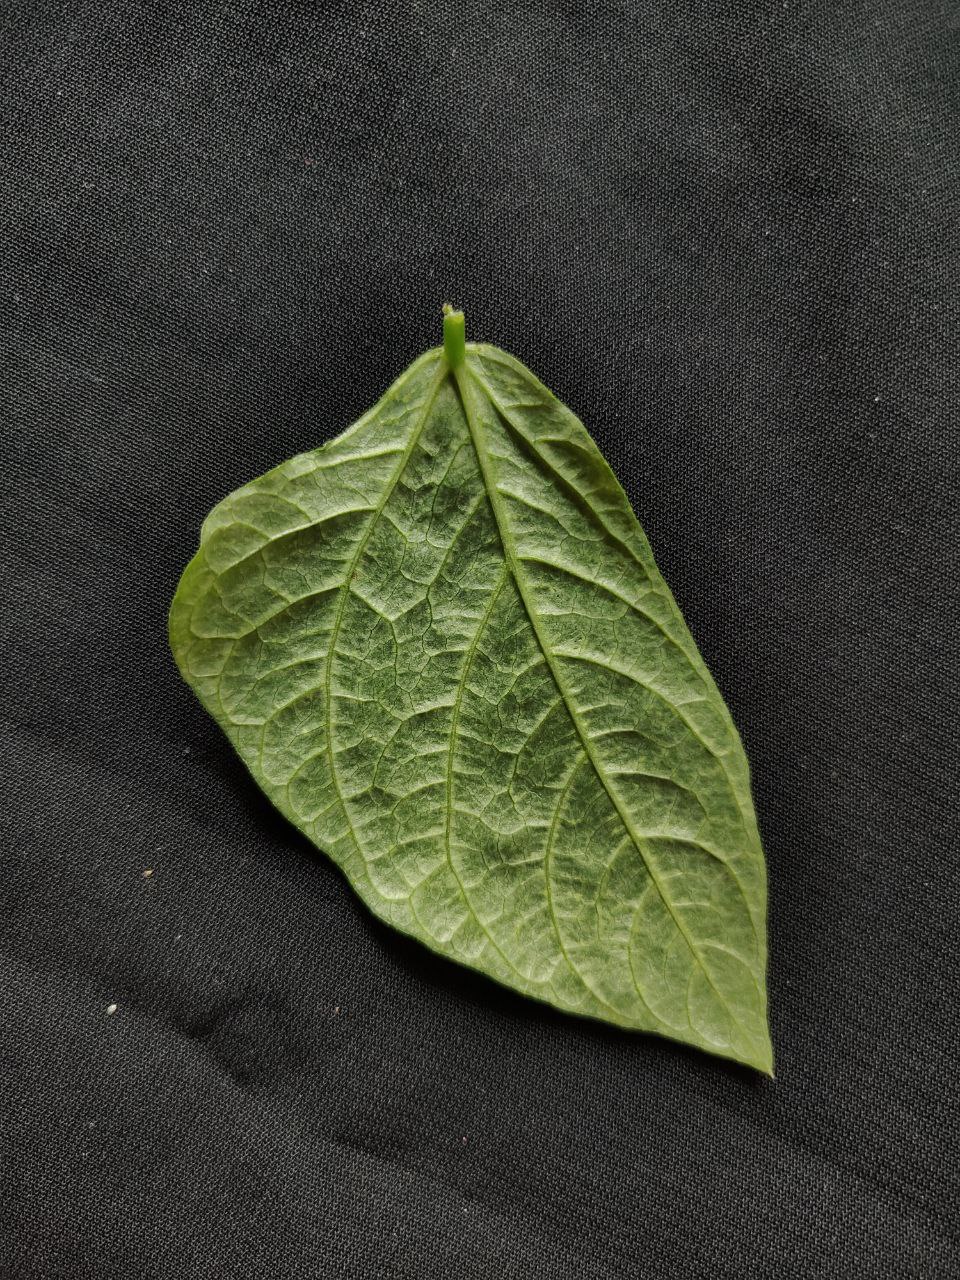
Crop: cowpea
Leaf condition: Mosaic Virus